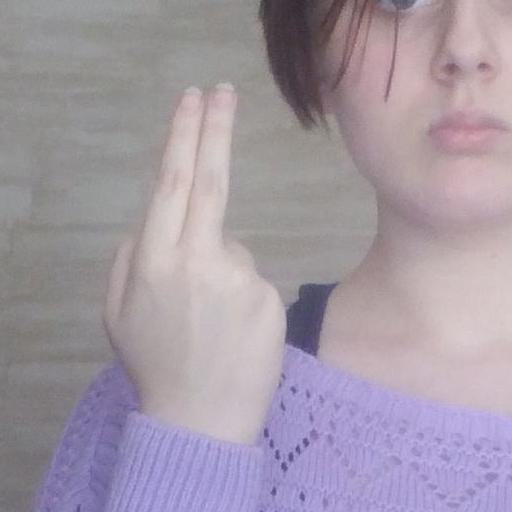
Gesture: two_up_inverted